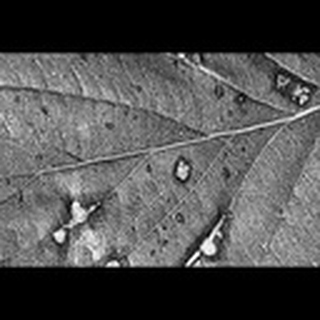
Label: cotton_target_spot